Suburban Mayhem

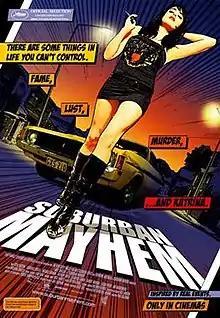
Theatrical release poster

Suburban Mayhem is a 2006 Australian comedy thriller film directed by Paul Goldman and written by Alice Bell. Starring Emily Barclay, Michael Dorman, Anthony Hayes, Robert Morgan, Steve Bastoni, Mia Wasikowska and Genevieve Lemon, the film follows Katrina Skinner (Barclay), a 19-year-old single mother with a long history of petty crimes who plots to murder her father John (Morgan) after he threatens to take custody of her child away from her due to her wild lifestyle and negligent behaviour.